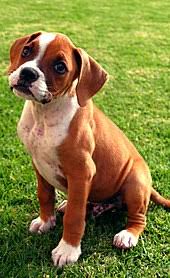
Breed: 225-n000082-boxer